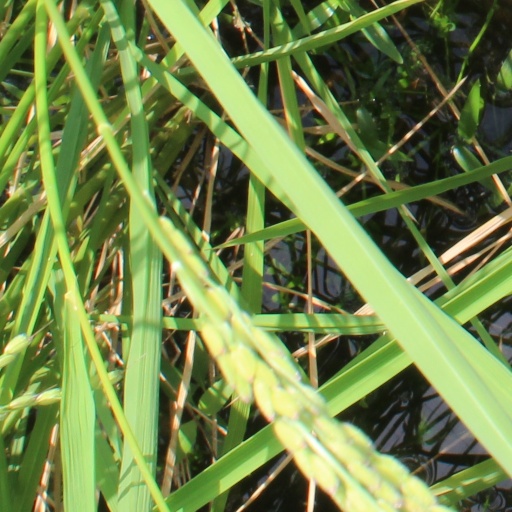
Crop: rice